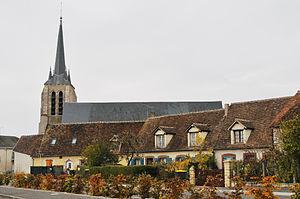
Église Saint-Pierre de Vimory, Loiret, France
Vimory est une commune française, située dans le département du Loiret en région Centre-Val de Loire.